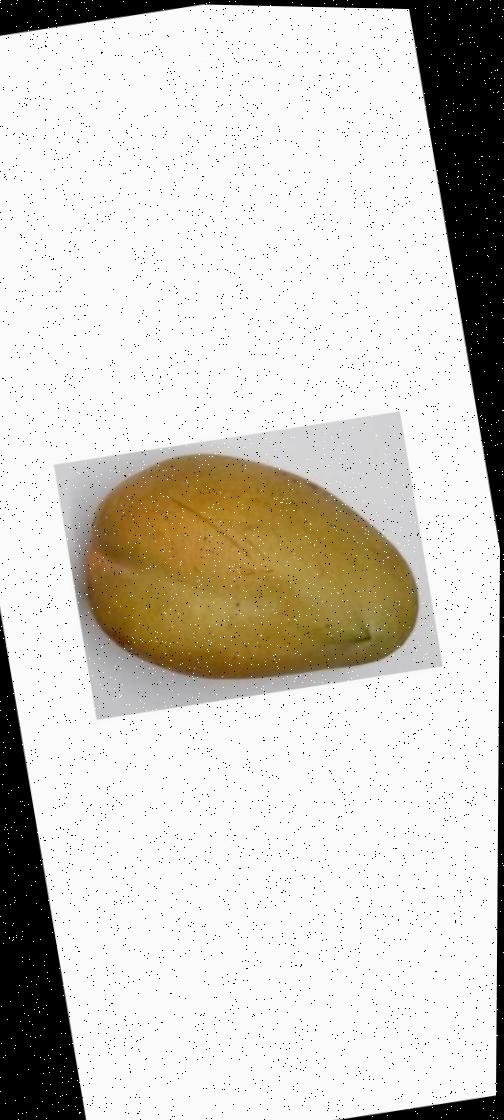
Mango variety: Bari-11